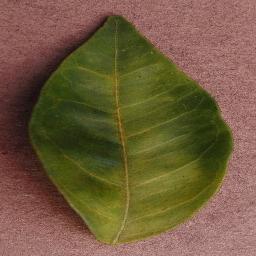
Label: Orange___Haunglongbing_(Citrus_greening)